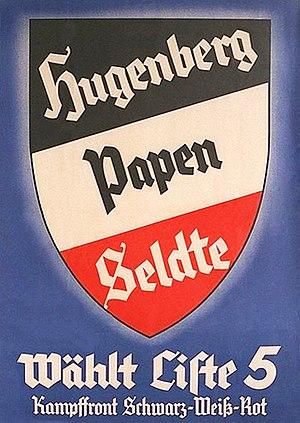
Alfred Hugenberg est un homme d'affaires et un homme politique allemand, né le 19 juin 1865 à Hanovre et mort le 12 mars 1951 à Extertal. Chef du Parti national du peuple allemand de 1928 à 1933, il est membre du premier cabinet d'Adolf Hitler en 1933, en tant que ministre de l'Économie et de l'Alimentation.